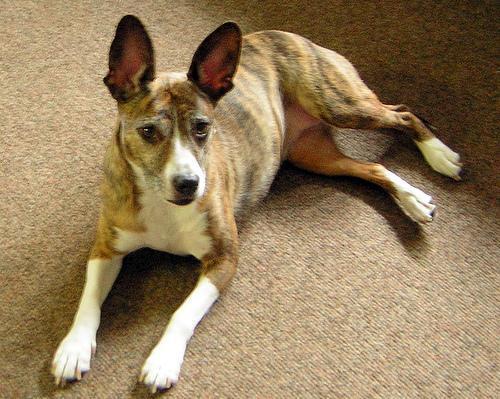
basenji